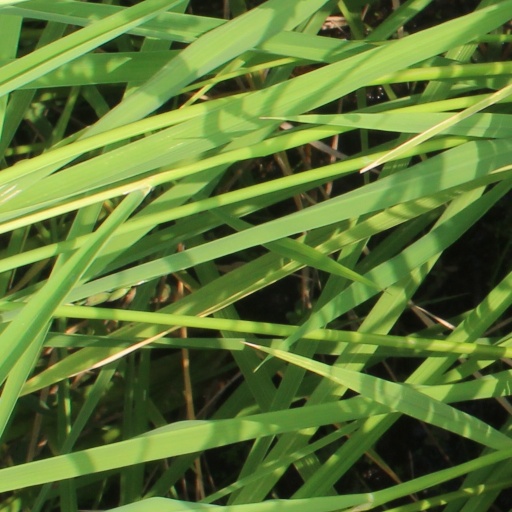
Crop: rice